West Hempstead station

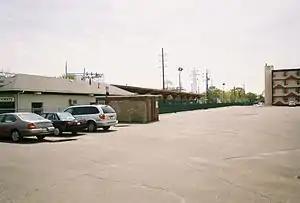
A side view of the station, as seen in 2009

In 1893, the Long Island Rail Road established a subsidiary that ran through West Hempstead between Valley Stream and Mineola called the New York Bay Extension Railroad Company, which was merged into the LIRR nine years later. A low-cinder platform station was installed between Rockaway Road (today's Hempstead Avenue) and Fulton Street (now Hempstead Turnpike), which contained a bridge over the tracks and a station for the New York and Long Island Traction Company trolleys.